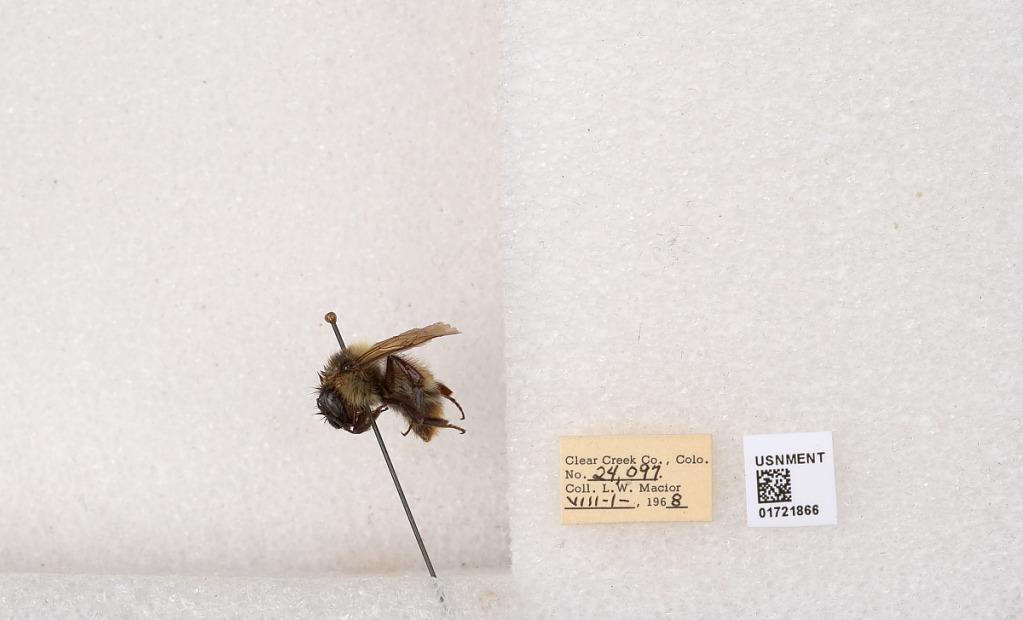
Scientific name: Bombus kirbyellus
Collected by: L. Macior
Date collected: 1968-8-1
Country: United States
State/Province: Colorado
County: Clear Creek
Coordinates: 39.6891, -105.644